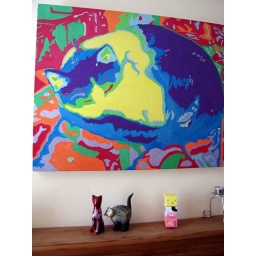
Red cat from my sister and blue cat from Cia :-) Painting by me.